Culture of Hungary

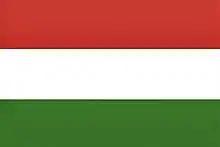
An image portraying the Flag of Hungary

The flag of Hungary is a horizontal tricolour of red, white and green (red-white-green). This revised style was adopted on the 12th of October 1957 following the Hungarian Revolution of 1956.